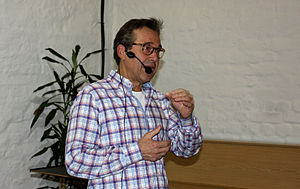
Flemming Enevold
Flemming Enevold er her fotograferet under et foredrag om at leve med bipolar affektiv sindslidelse. 2013 Sct. Jørgens Gård i Kolding.
Flemming Enevold er en dansk skuespiller,sanger og instruktør.
Flemming Enevold er en dansk skuespiller, sanger, instruktør, teaterdirektør og forfatter.